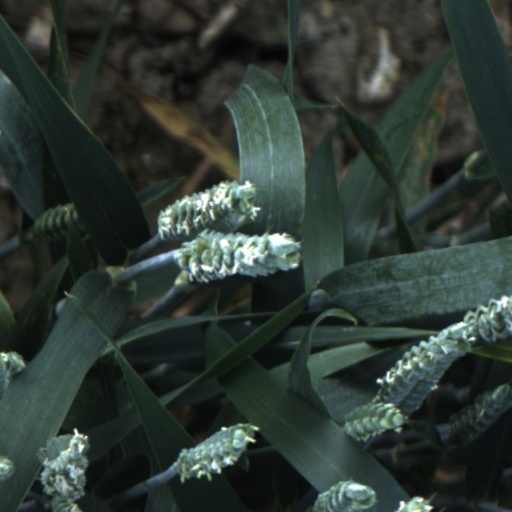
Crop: wheat